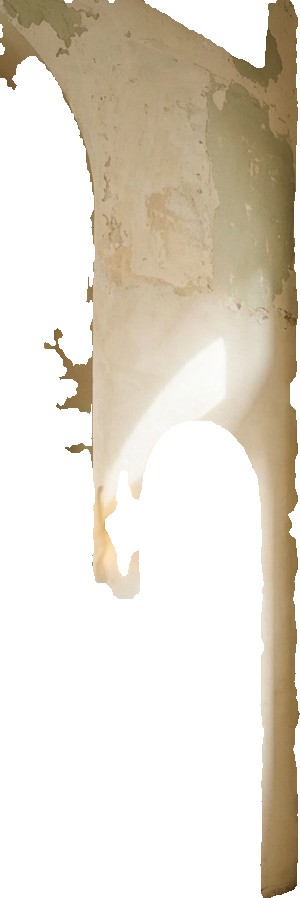
Surface category: wall